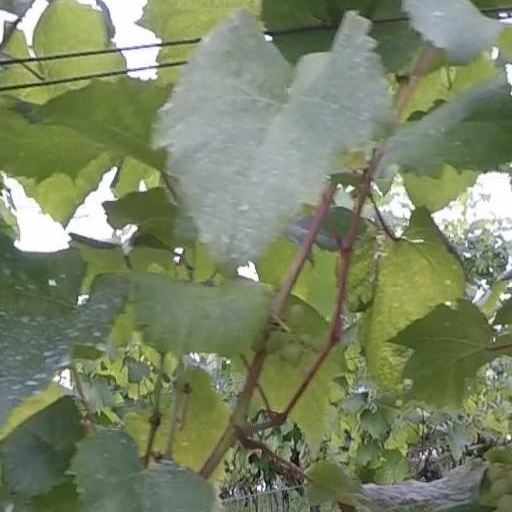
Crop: grape